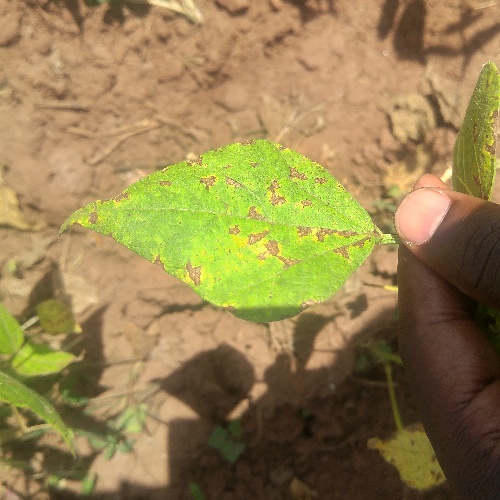
Leaf condition: angular_leaf_spot